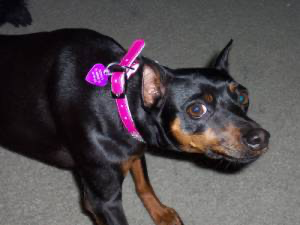
Animal: dog
Breed: miniature pinscher